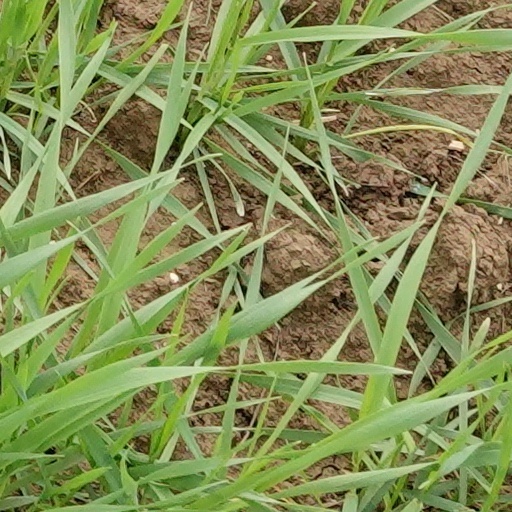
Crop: wheat